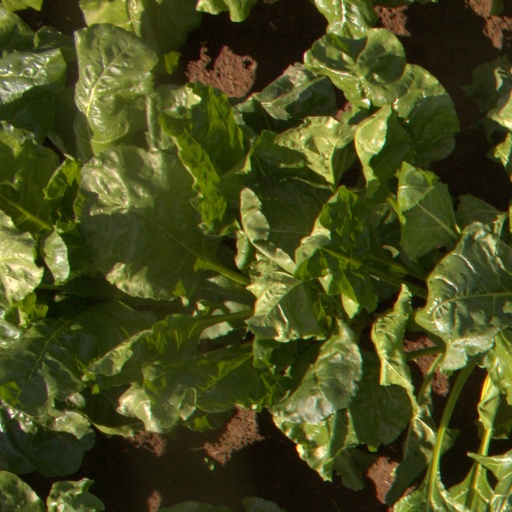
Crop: sugar beet